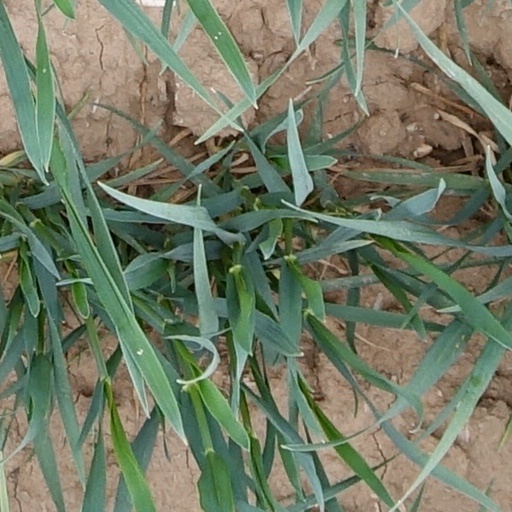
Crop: wheat